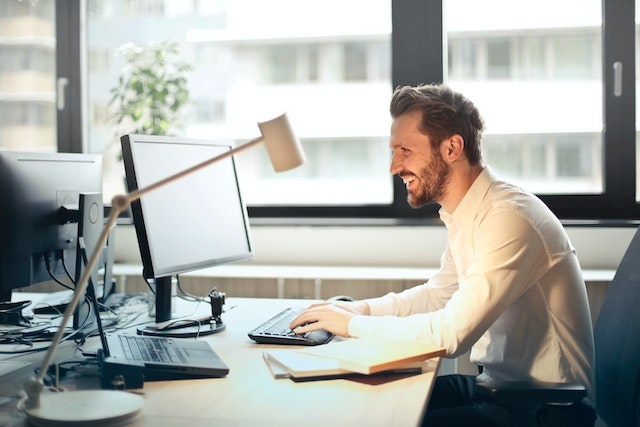
Mit guter Onlinepräsenz an die Patienten von morgen denken!
Brand: Deutsche Vet 2022
Wenn Tierhalter den Weg in die Praxis alleine finden, braucht man nicht in Onlinemarketing investieren, oder? Falsch! Warum und wie man seine Onlinepräsenz leicht und dennoch effektiv gestaltet, erfahren Sie von Eva Jarosova-Korte, Gründerin von blepi, online-Marktplatz für Tierfreunde
Category: Services > Professional Services > Marketing & Advertising